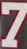
Number: 7